Theodoor van Thulden

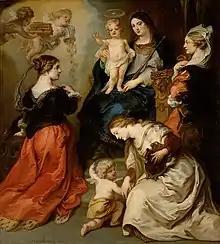
"The provinces of Brabant, Hainaut and Flanders pay homage to the Virgin"

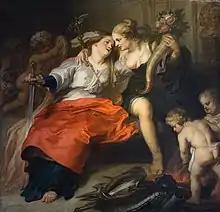
"Allegory of the return of peace"

Theodoor van Thulden (1606–12 July 1669) was a Flemish painter, draughtsman and engraver born in 's-Hertogenbosch in the duchy of Brabant. He is mainly known for his altarpieces, mythological subjects, allegorical works and portraits. He was active in Antwerp, where he had trained, as well as in Paris and his native 's-Hertogenbosch.